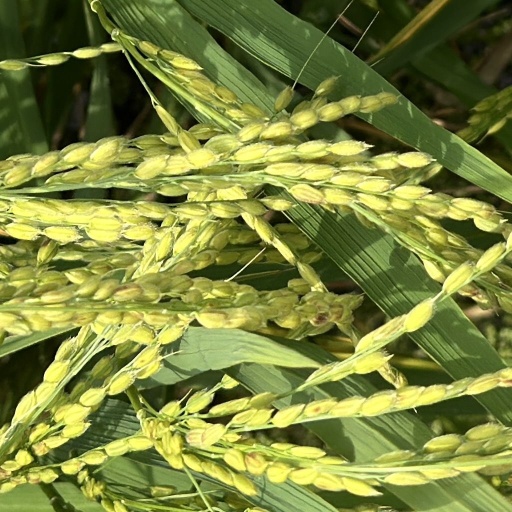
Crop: rice